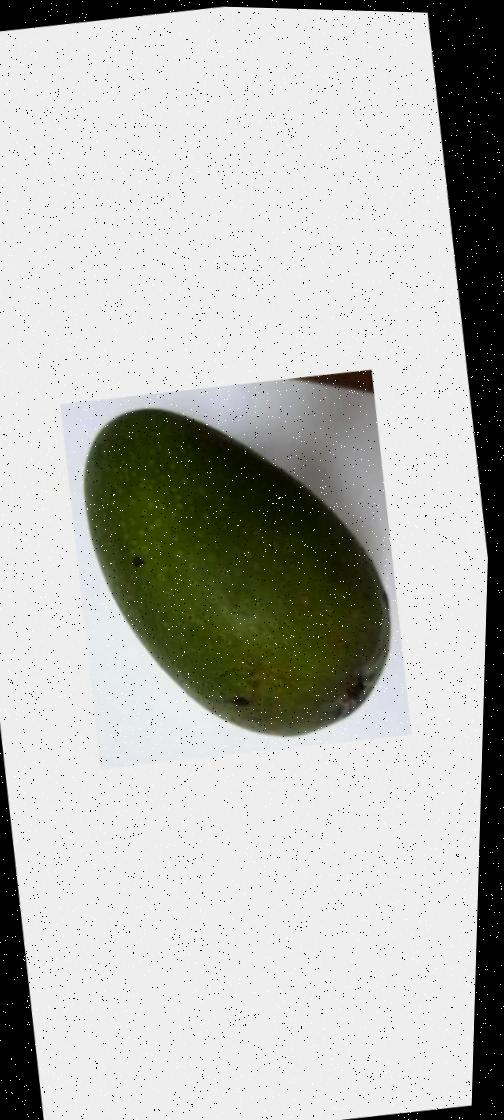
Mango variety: Ashshina Zhinuk